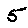
Label: 5